Nellie Stewart

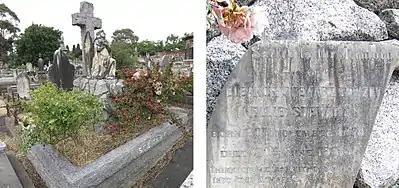
Stewart family grave and Nellie Stewart memorial, Boroondara General Cemetery, Kew, Melbourne

"Nellie Stewart bangles" became a popular fashion accessory for young Australian and New Zealand women in the late 19th and early 20th centuries. Usually worn on the upper arm, they were an emulation of Nellie Stewart's style. In 1886, as a token of thanks for her support of a fund to commemorate the death of General Gordon of Khartoum, Stewart was presented with 25 gold sovereigns. She had them made into a simple bangle which she wore on her upper arm for the rest of her life. Jewellers, such as Angus & Coote, marketed the bangles.